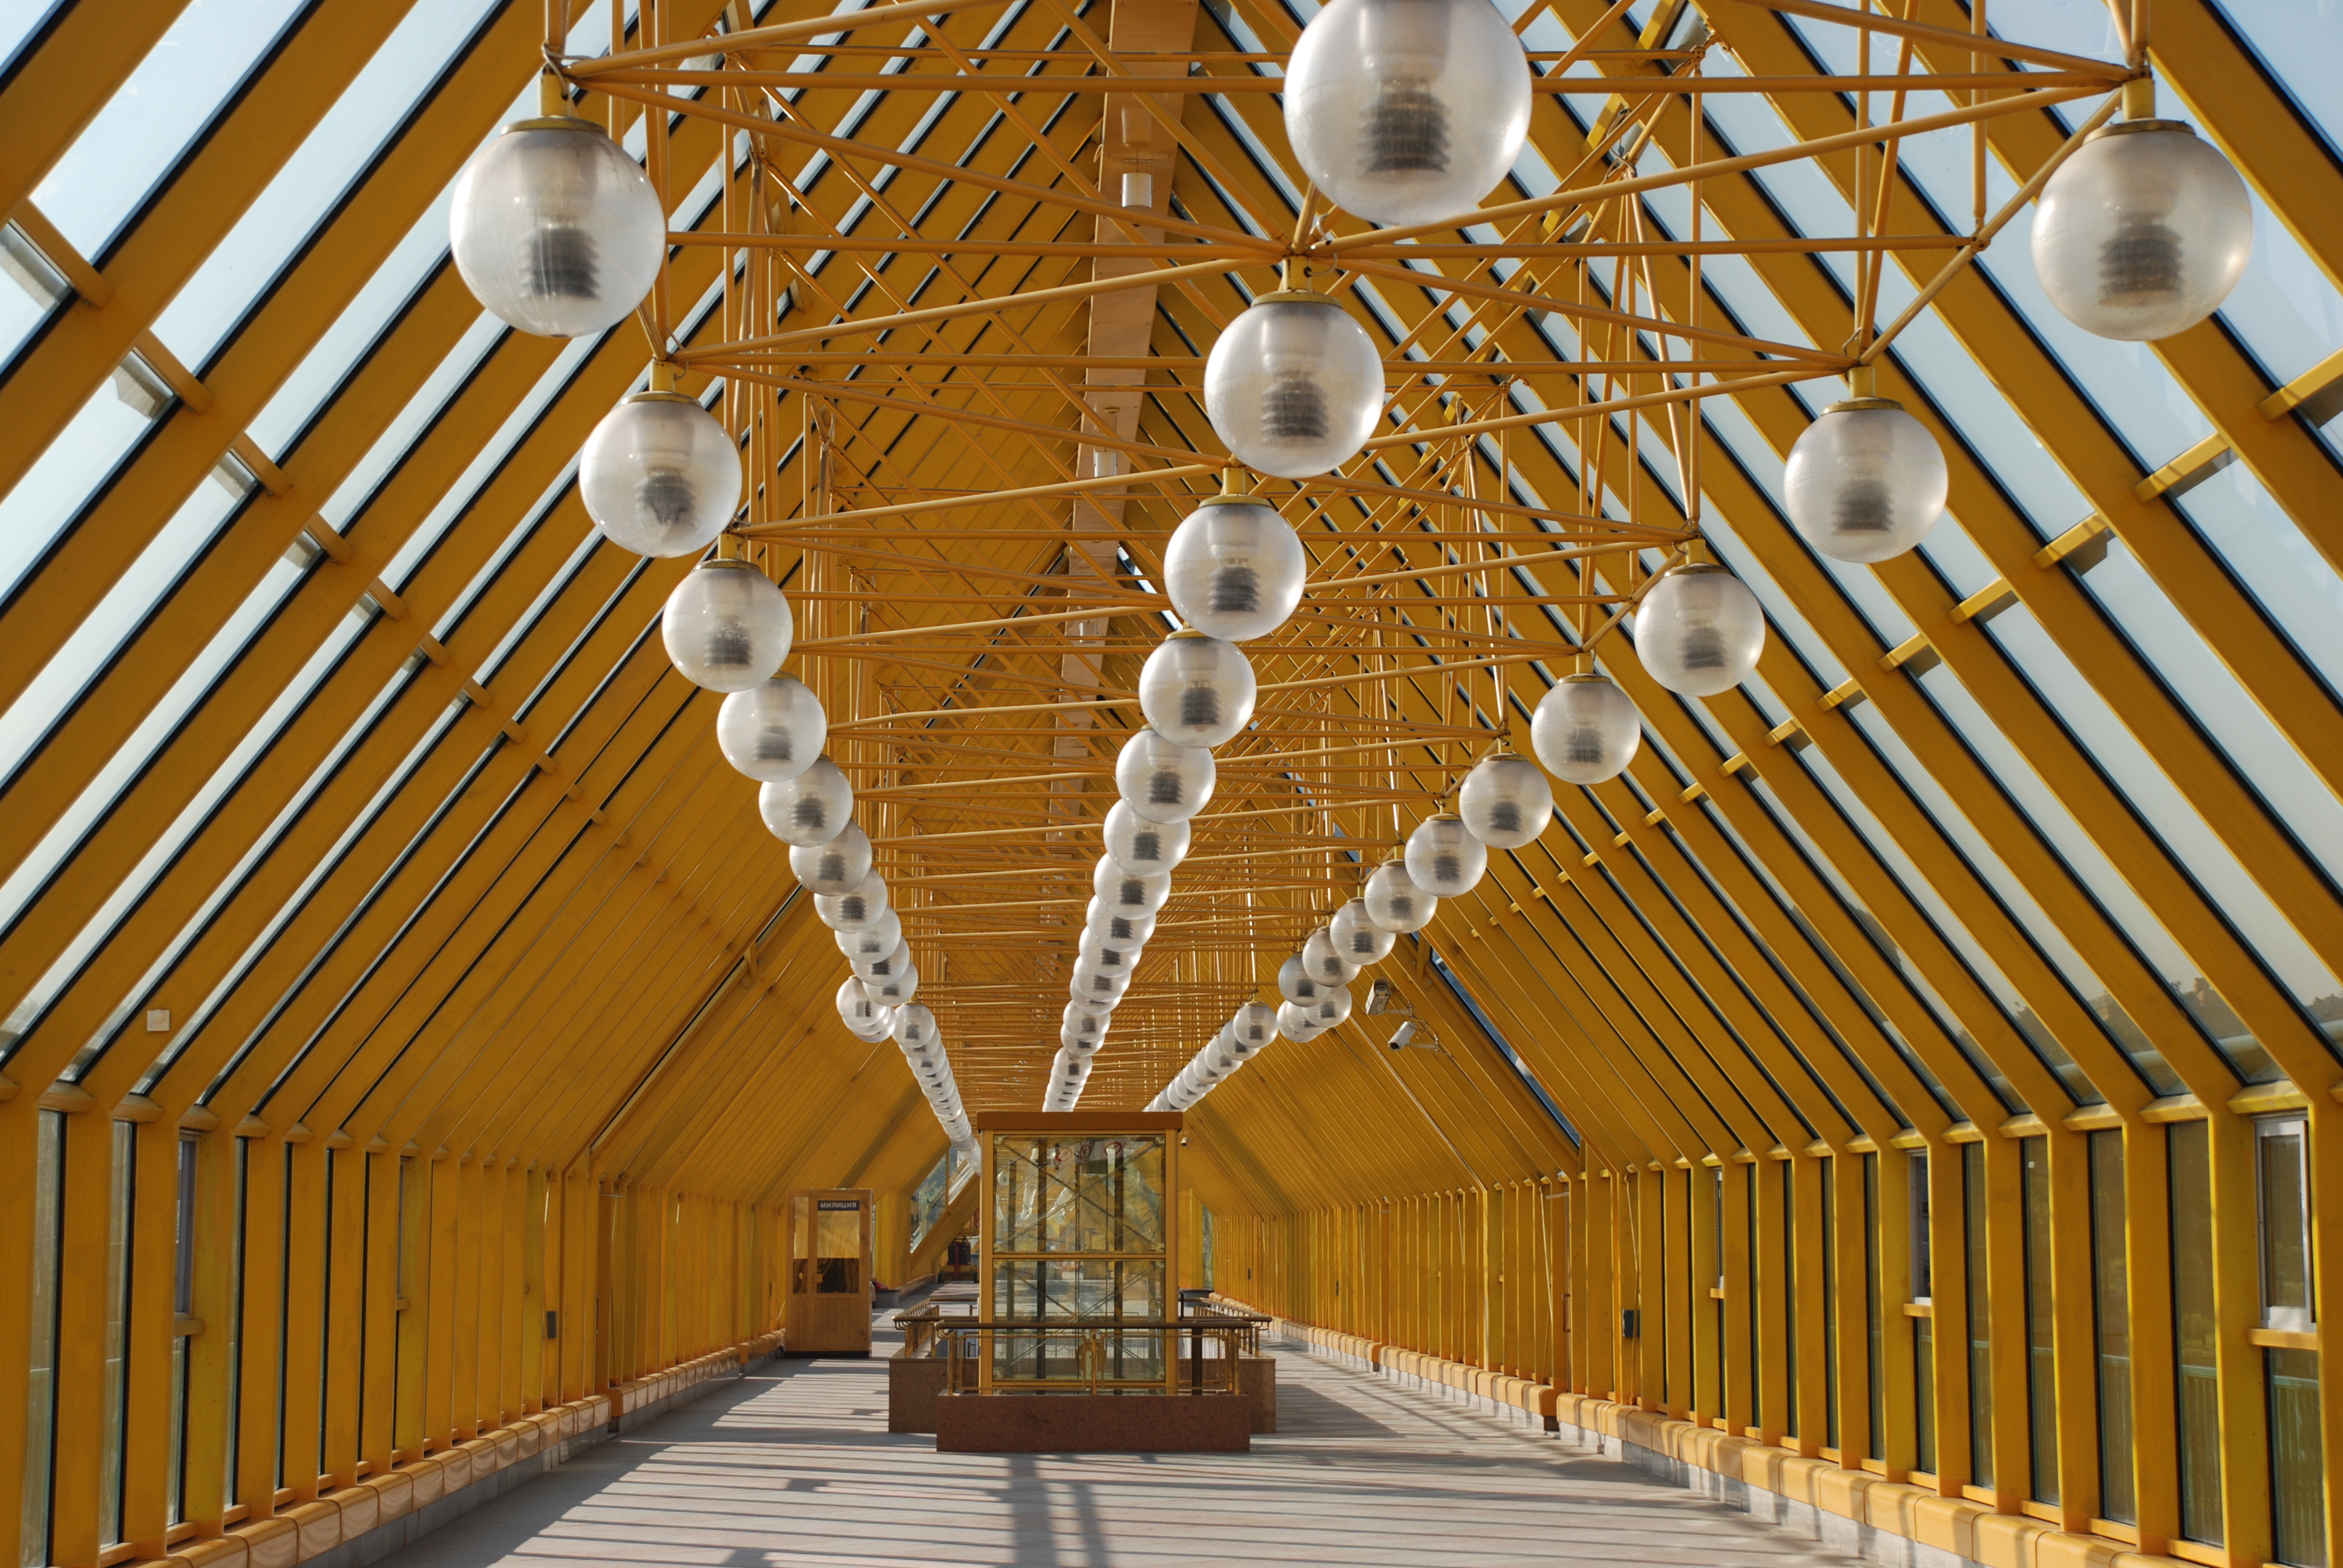
wood, bridge, city, cityscape, beam, nikon, moscow, russia, d80, cityscapes, moskau, nikond80, moscou